Isabel Rodríguez García

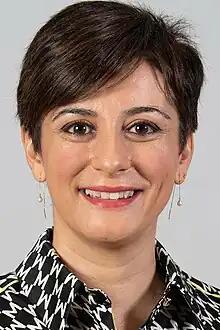
Official portrait, 2023

Isabel Rodríguez García (born 1981) is a Spanish politician of the Spanish Socialist Workers' Party (PSOE), serving as minister of Housing and Urban Agenda since 2023.